Tree shaping

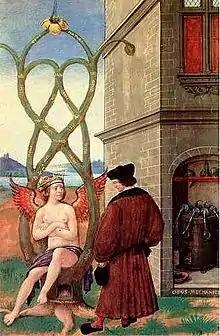
1516 painting by Jean Perréal

Three MIT designers – Mitchell Joachim, Lara Greden and Javier Arbona – created a concept of a living tree house which nourishes its inhabitants and merges with its environment. The project of Fab Tree Hab is expected to take a minimum of five years to grow the home. The plans are for the interior to be lined with clay and plastered to keep the weather outside and to look normal. The exterior is to be all natural.